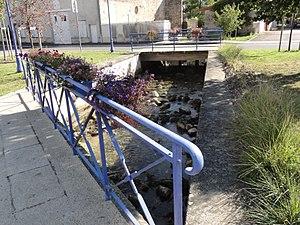
Sommelonne (Meuse) ruisseau Ornel traversant Sommelonne
Sommelonne est une commune française située dans le département de la Meuse, en région Grand Est. En dialecte, le village se nommait Soumeloune.